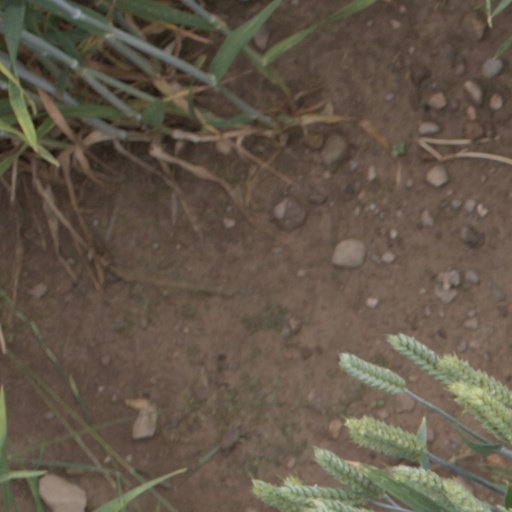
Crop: wheat